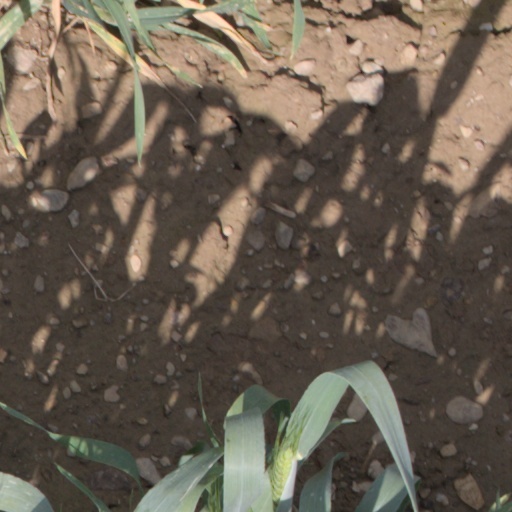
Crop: wheat